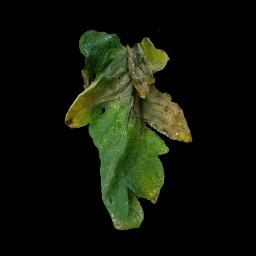
Label: Tomato___Late_blight